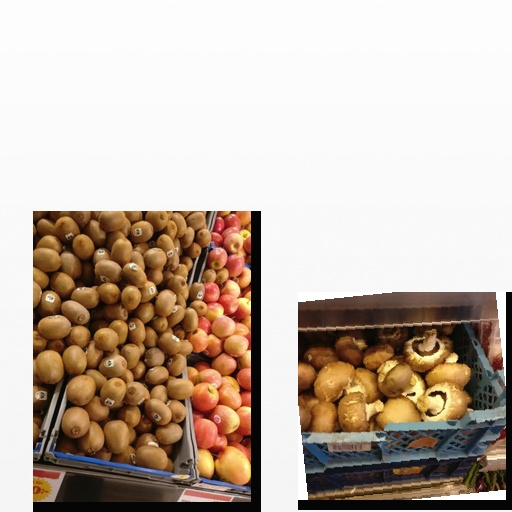
Food items: kiwi, mushroom